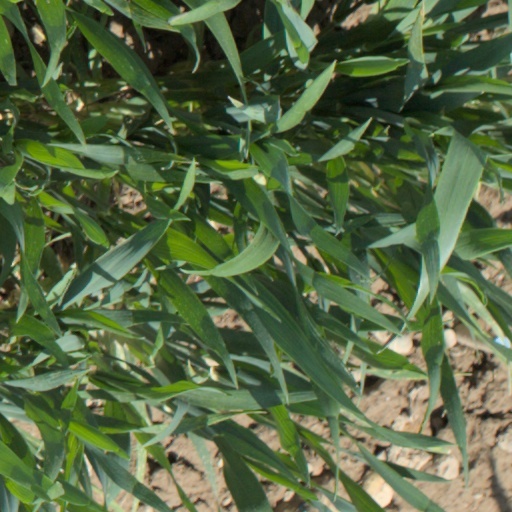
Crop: wheat